2022 Commonwealth Games Queen's Baton Relay

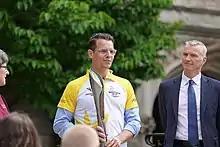
Canadian sprint kayaker Adam van Koeverden holds the baton at an event at McMaster University, Hamilton

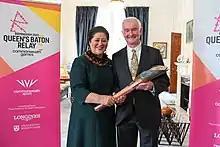
The governor-general of New Zealand, Cindy Kiro, and her viceregal consort Richard Davies hold the baton in Wellington

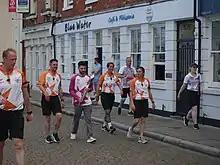
The baton being carried through Kingston upon Hull on 13 July

The baton is due to travel around London from 2–6 June 2022 and the rest of England during July.